St James' Park, Southampton

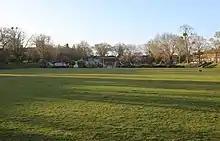
St James' Park

St James' Park, Southampton is a recreational area situated in the district of Shirley, Southampton opposite St James' Church, Southampton. It is adjacent to Winchester Road and surrounded by housing, some of it dating from the mid Victorian Period. It is supported by The Friends Of St James' Park (FOSJP) who run a cafe and organise community events.